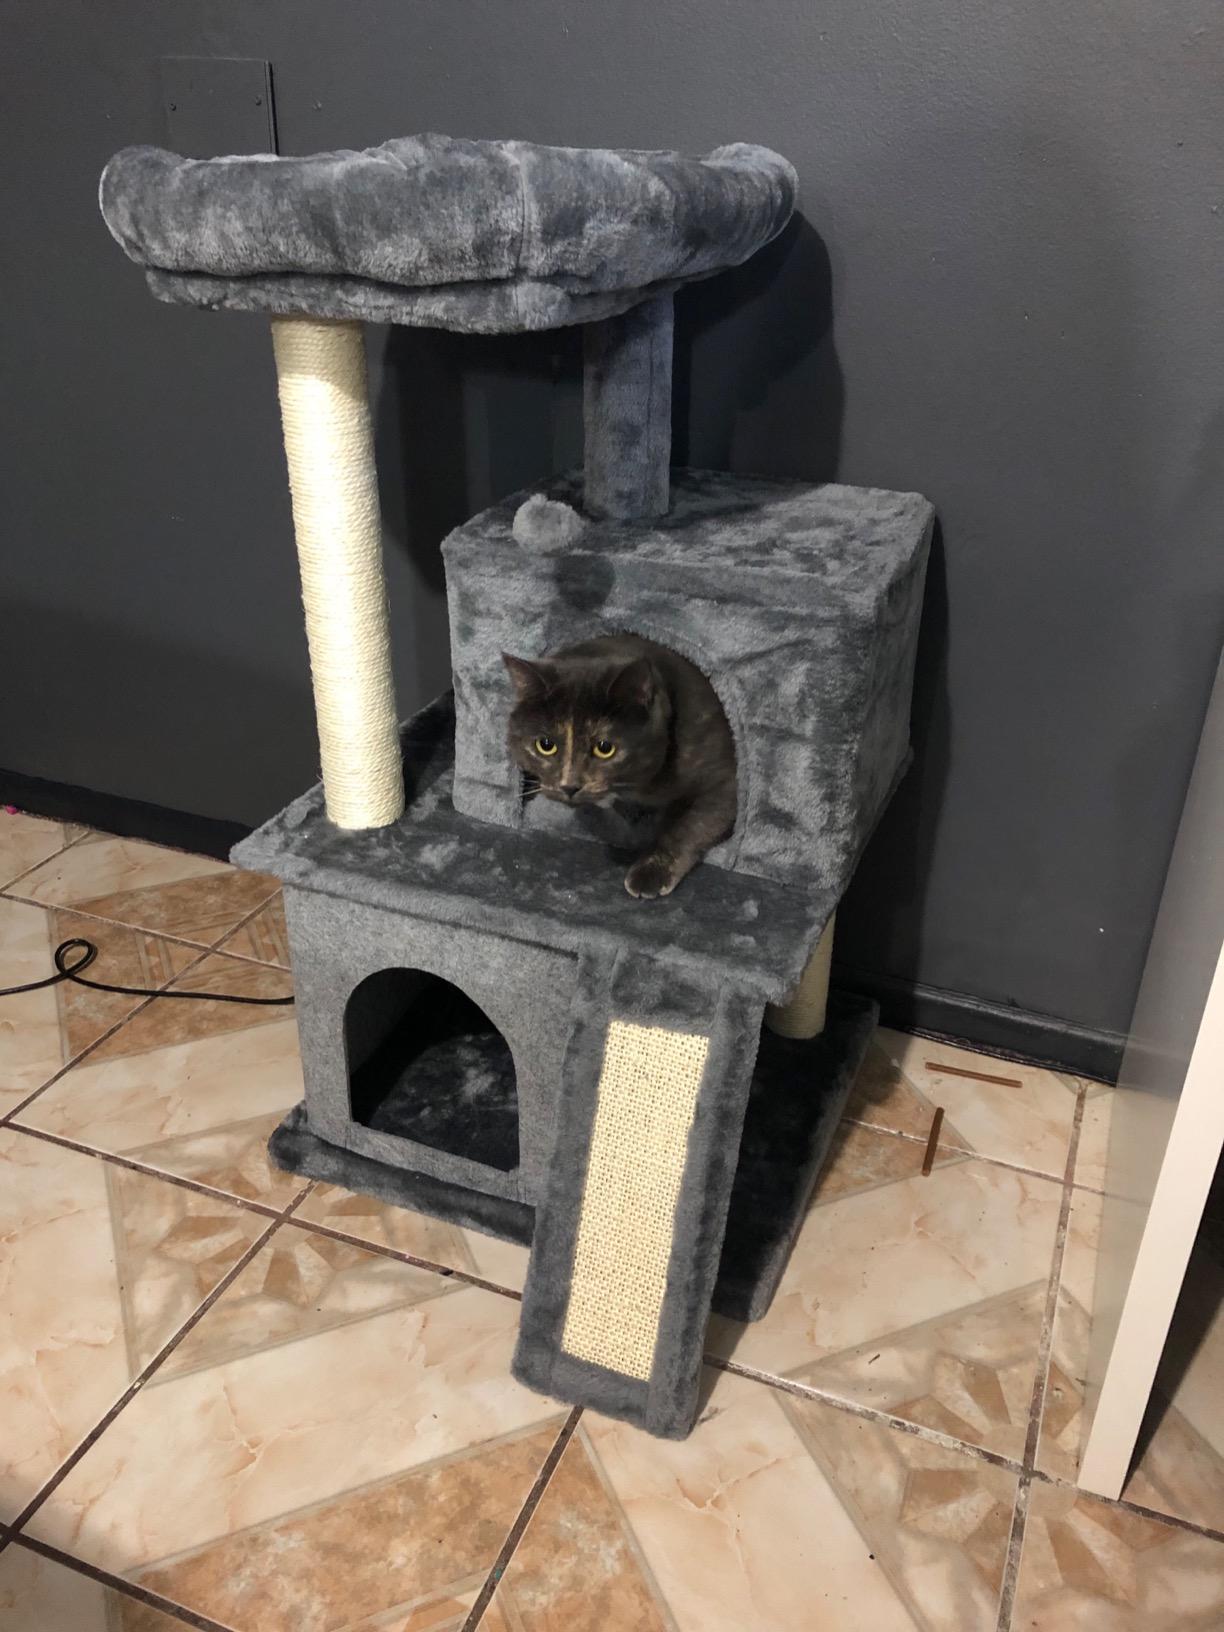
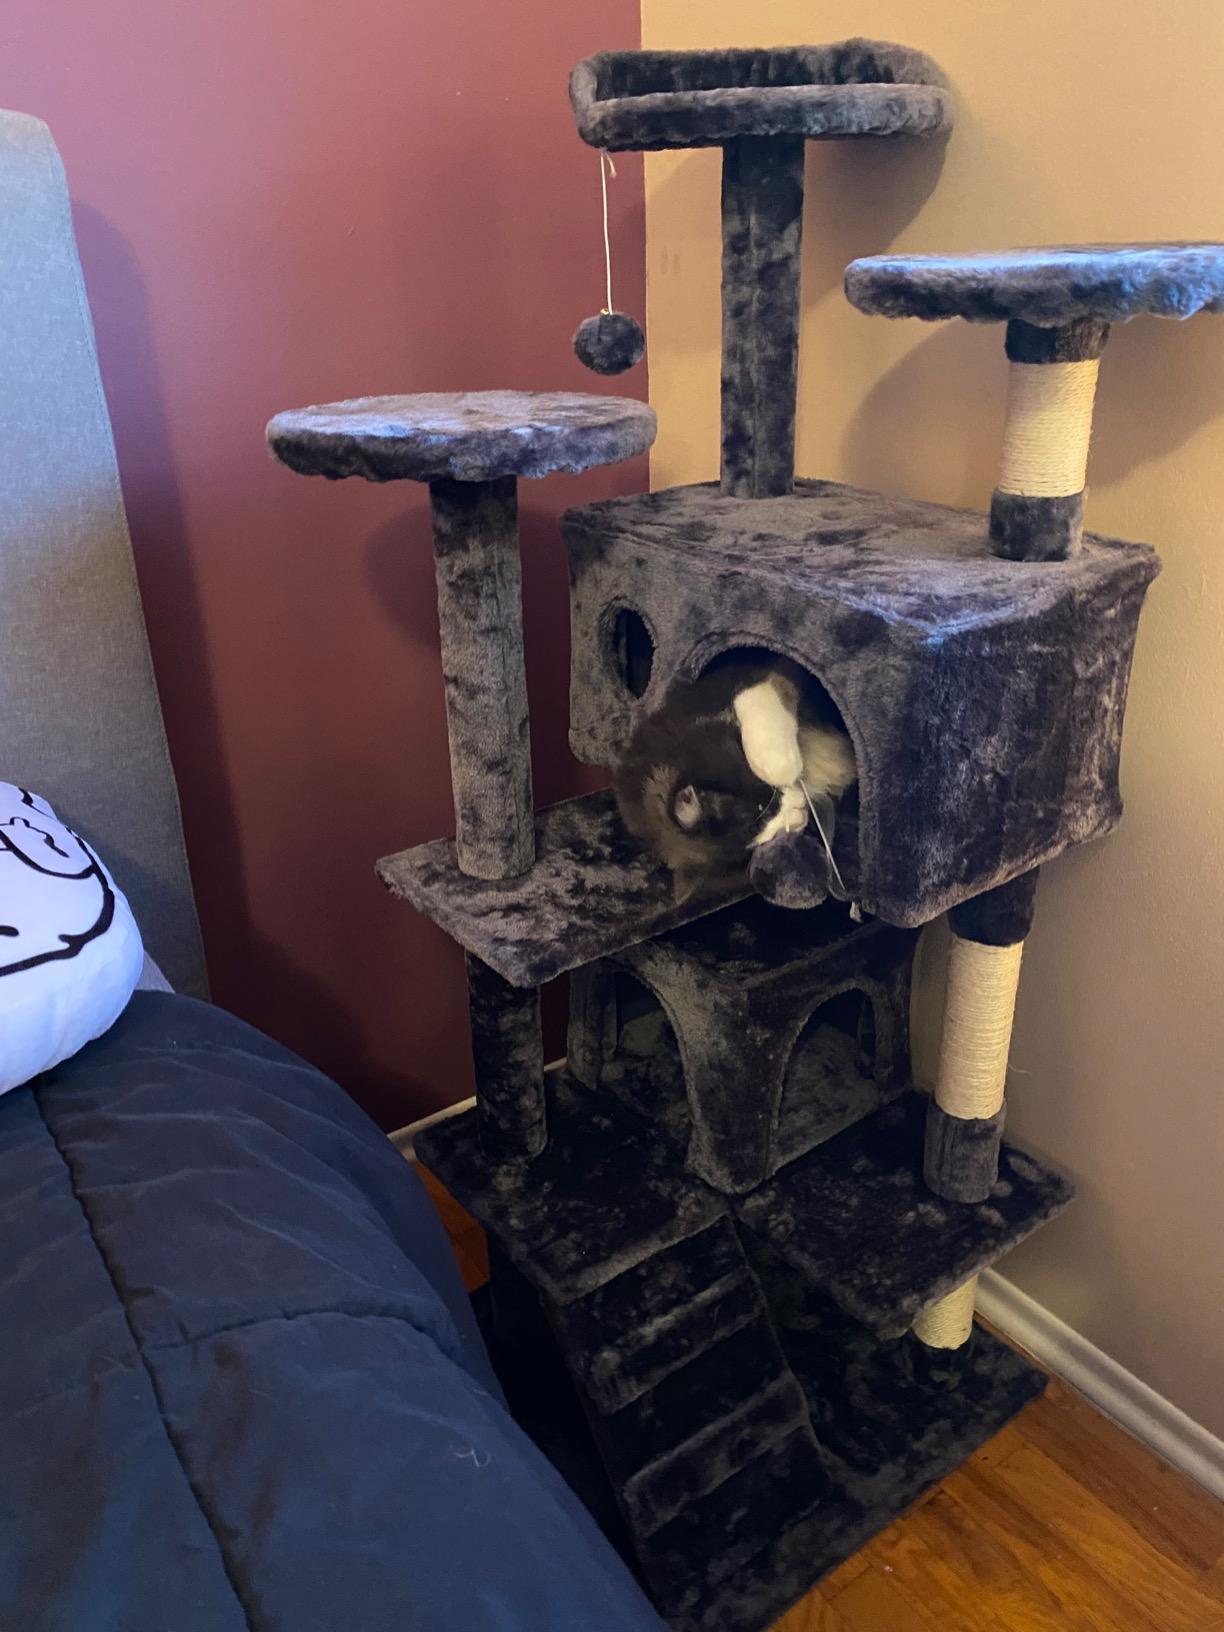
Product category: items_cat tree
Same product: no